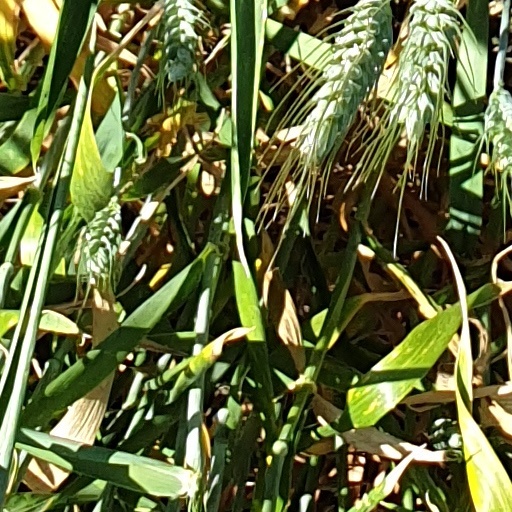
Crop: wheat